Major Players

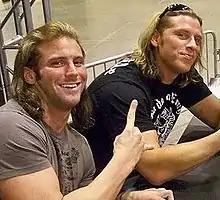
Ryder (left) and Hawkins (right) at WrestleMania Axxess in 2009

The Major Players are a professional wrestling tag team consisting of Brian Myers and Matt Cardona. They are best known for their time in WWE as Curt Hawkins and Zack Ryder, where they are former two-time WWE Raw Tag Team Champions. Myers and Cardona also wrestled for Impact Wrestling, in which they are both former Impact Digital Media Champion.